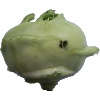
Label: kohlrabi